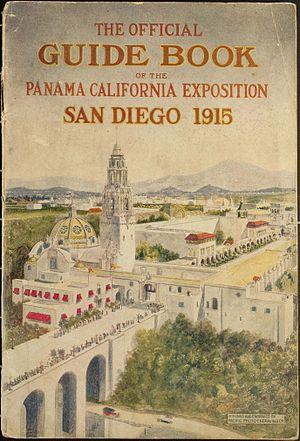
San Diego est une ville des États-Unis, située dans l'État de Californie, sur la côte ouest, près de la frontière avec le Mexique. Avec 1 307 402 habitants lors du recensement de 2010, elle se place au huitième rang des villes les plus peuplées du pays et au deuxième rang des villes les plus peuplées de l'État, derrière Los Angeles. L'agglomération de San Diego, Carlsbad et San Marcos, faisant partie de la mégalopole de Californie du Sud, compte 3 095 313 habitants en 2010, la 17ᵉ des États-Unis. Berceau historique de la Californie, San Diego est connue pour son climat agréable et ses plages ainsi que son port en eaux profondes et son histoire militaire avec la marine des États-Unis qui y dispose de plusieurs bases navales et y stationne l'une des grandes flottes navales du monde.
La Panama–California Exposition est une exposition qui a eu lieu à San Diego, en Californie, entre le 1ᵉʳ janvier 1915 et le 1ᵉʳ janvier 1917. L'exposition célébrait l'ouverture du canal de Panama, et était destinée à faire connaître San Diego puisqu'il est devenu le premier port américain sur la route des navires circulant vers le nord ouest des États-Unis après le passage par le canal.